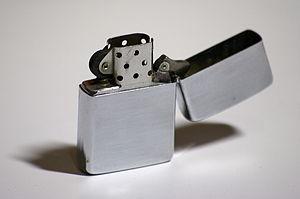
Zippo est une marque américaine de briquets, créée en 1932 par George G. Blaisdell, fils de Philo Blaisdell, à Bradford, en Pennsylvanie. Le brevet fut déposé le 3 mars 1936. En 2018, Zippo est la propriété du petit-fils de George